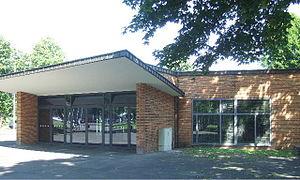
La salle Beethoven est une salle de concerts et de représentations de la ville de Bonn, placée sous la protection des monuments historiques. Elle est la troisième salle à y porter le nom de Ludwig van Beethoven, né à Bonn.